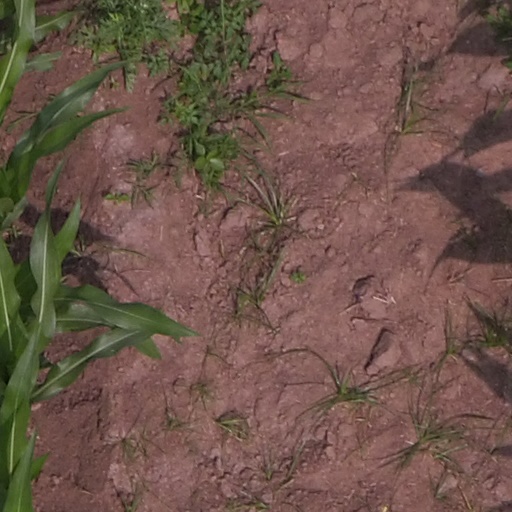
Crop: maize; corn